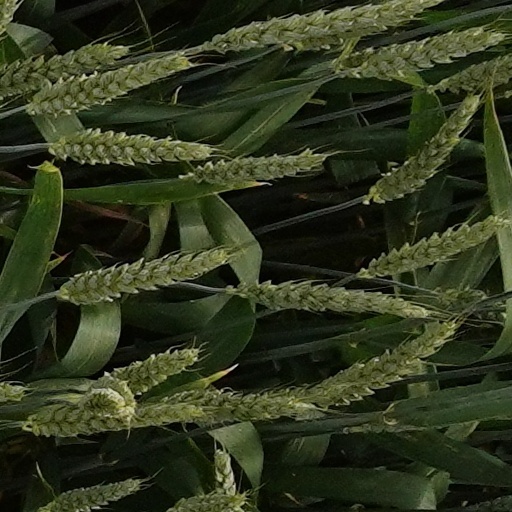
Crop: wheat